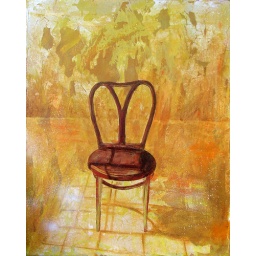
&amp;quot;Find a Seat #1&amp;quot; - painting of a chair in a yellow room - Acrylic on canvas (20&amp;quot;w x 16&amp;quot;h)